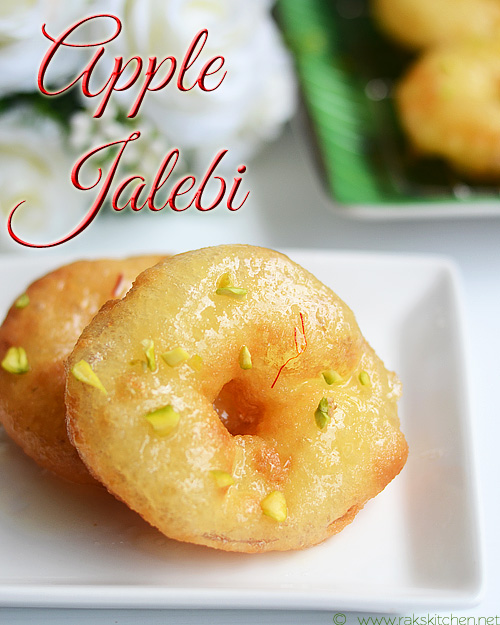
Dish: jalebi